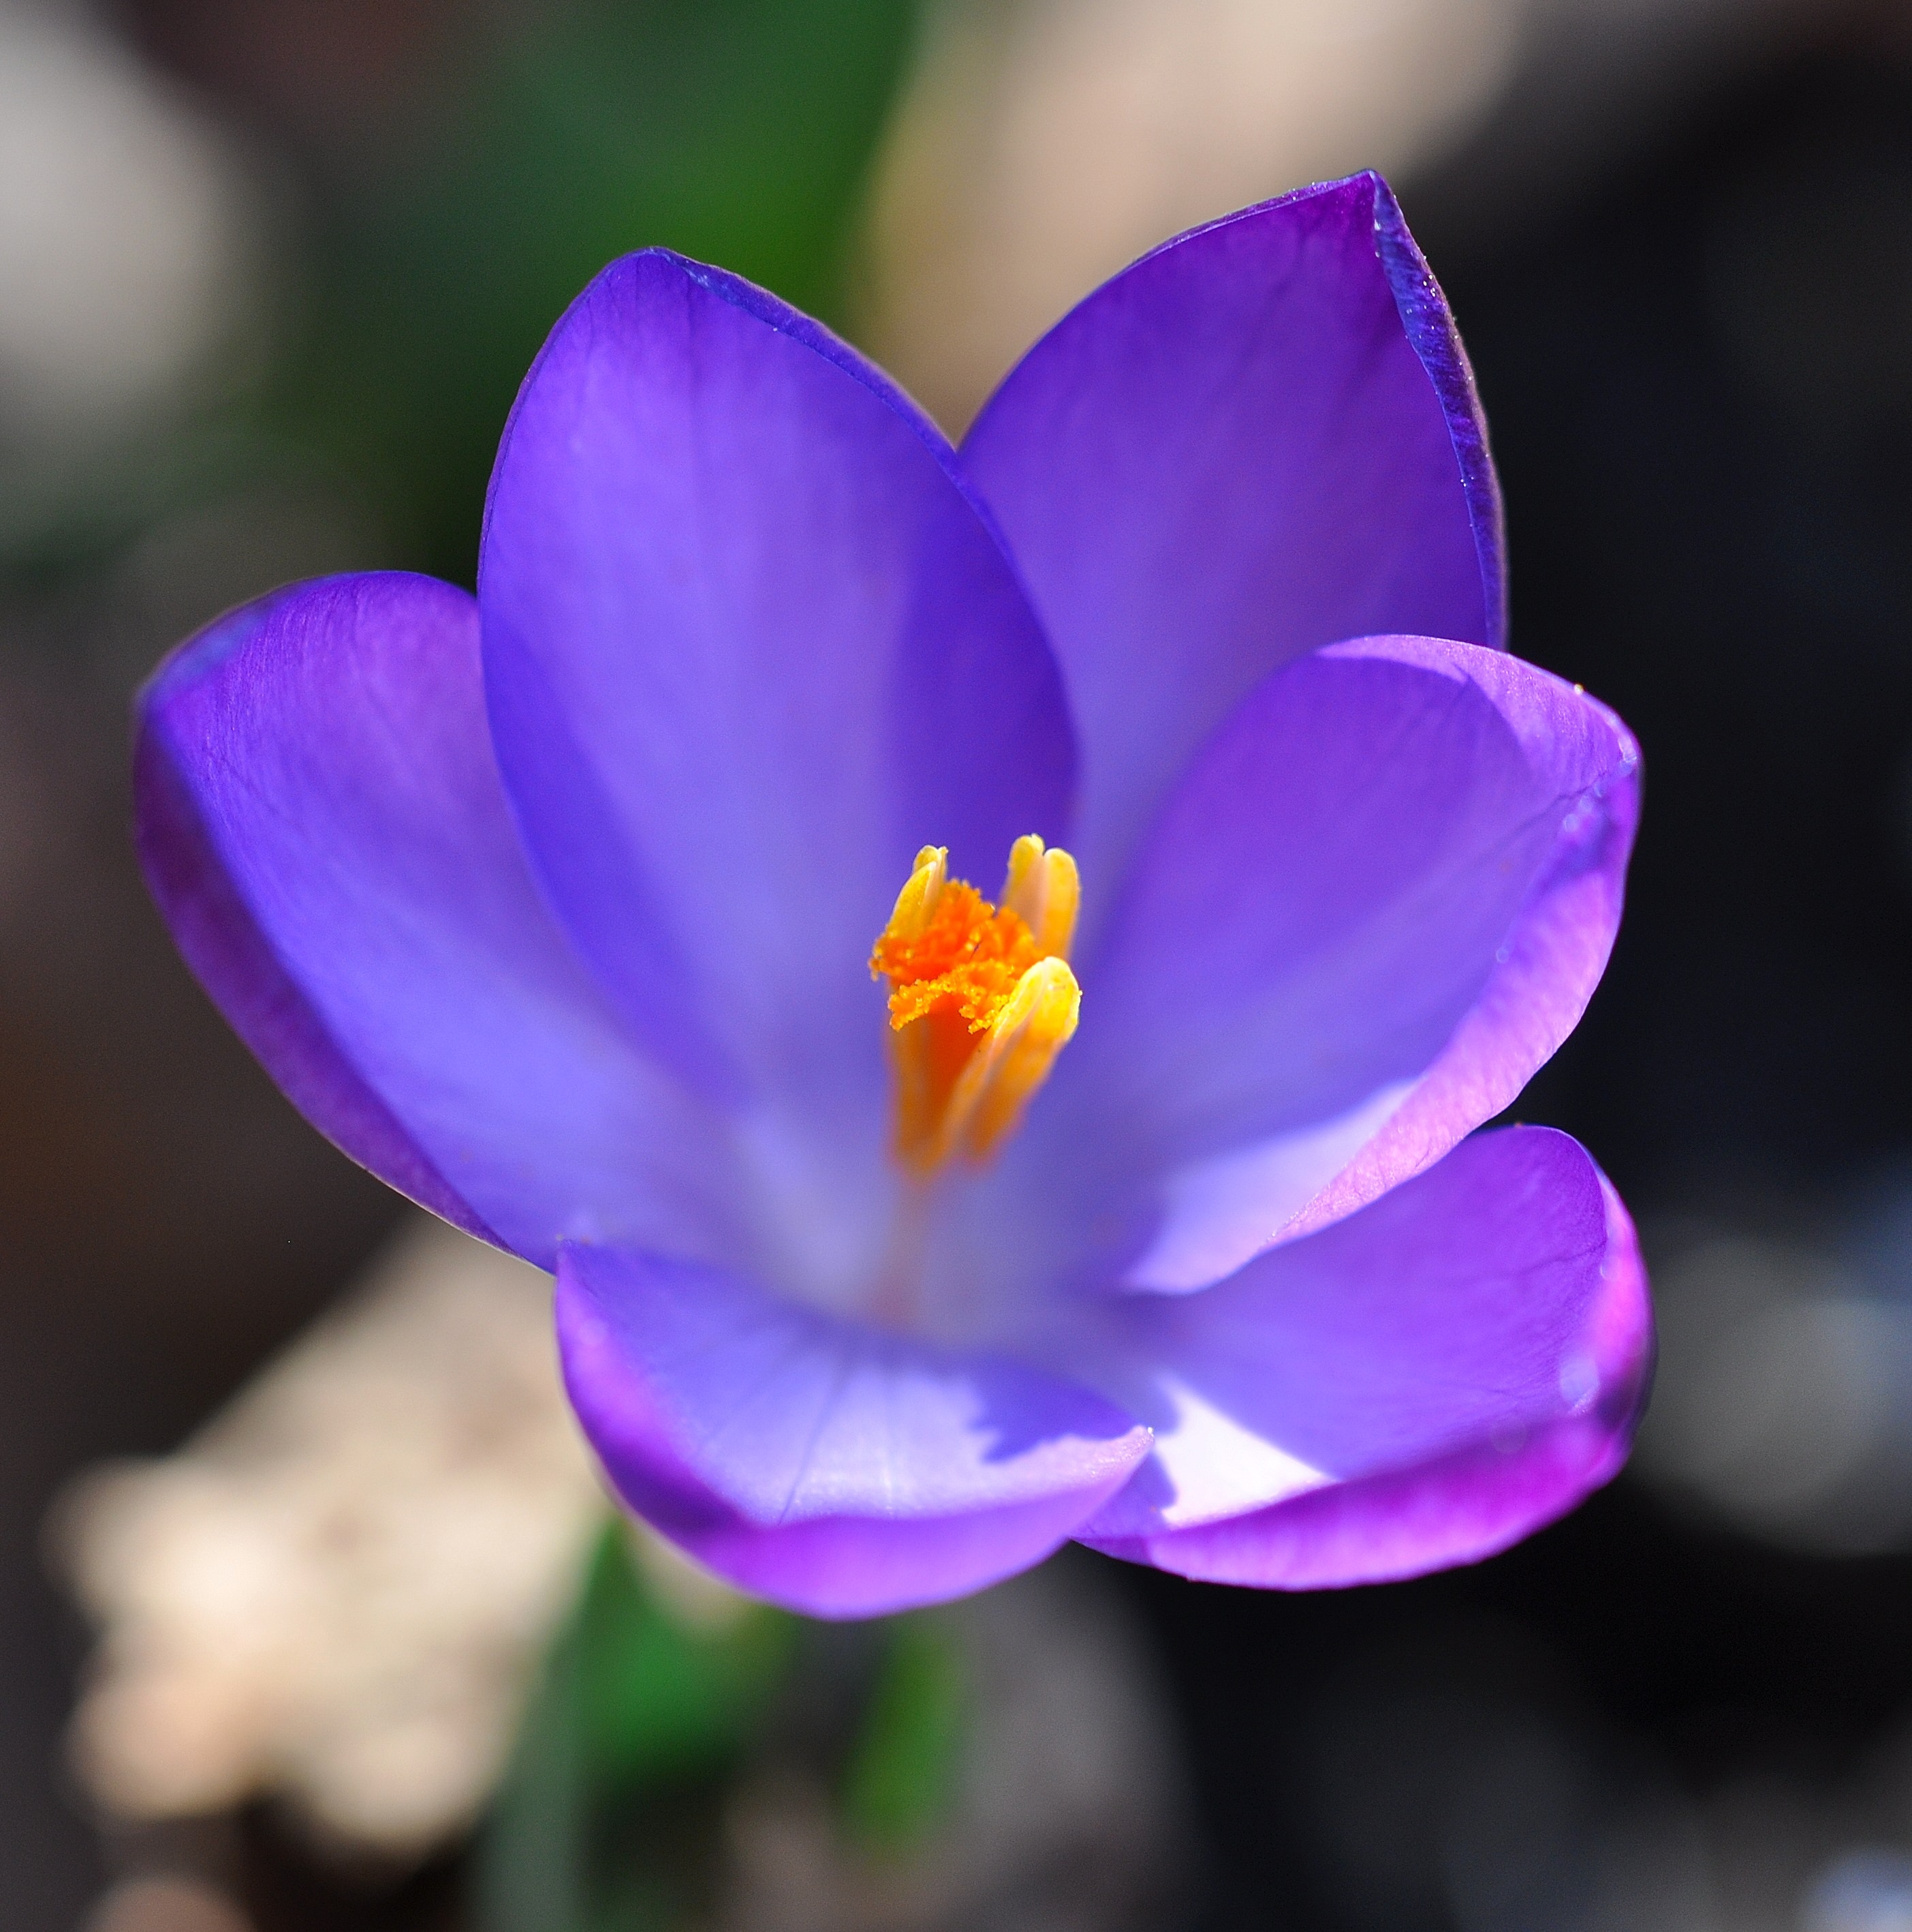
blossom, plant, flower, purple, petal, bloom, spring, close, flora, wildflower, close up, eye, crocus, early bloomer, spring flower, macro photography, harbinger of spring, flowering plant, plant stem, land plant, iris family